Samuel Fraunces

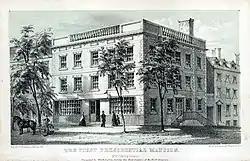
Samuel Osgood House in New York City

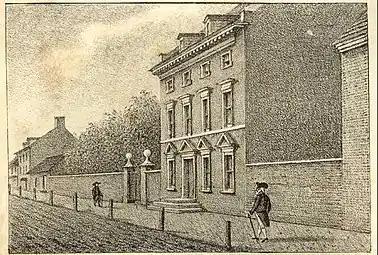
President's House in Philadelphia

George Washington got to know Fraunces during the Revolutionary War. Their relationship was one of master and servant, but Washington clearly respected his judgment and repeatedly sought his recommendations on sundries such as glassware and china, and his advice on household management and hiring servants.